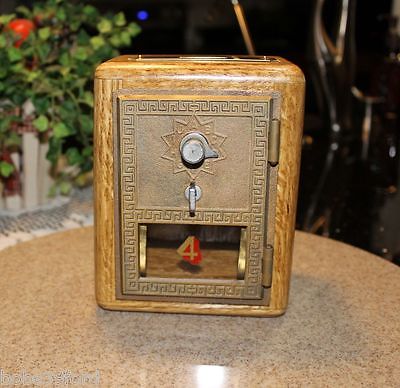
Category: cabinet